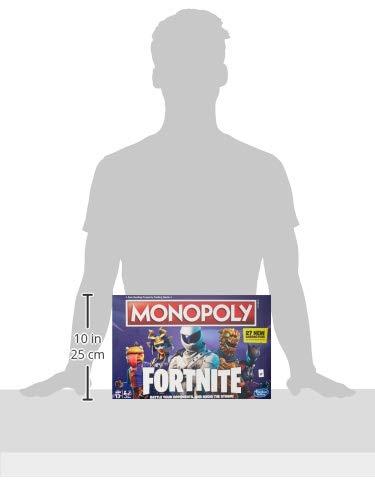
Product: Monopoly: Fortnite Edition Board Game Inspired by Fortnite Video Game Ages 13 & Up
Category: Toys & Games | Games & Accessories | Board Games
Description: Monopoly: Fortnite edition board game: Fortnite fans, this edition of the Monopoly game is inspired by the popular Fortnite video game It's not about what players own; it's about how long they can survive.
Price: $15.88
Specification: ProductDimensions:1.6x15.8x10.5inches|ItemWeight:1.87pounds|ShippingWeight:1.87pounds(Viewshippingratesandpolicies)|ASIN:B07NYTDBCR|Itemmodelnumber:E6603|Manufacturerrecommendedage:13yearsandup